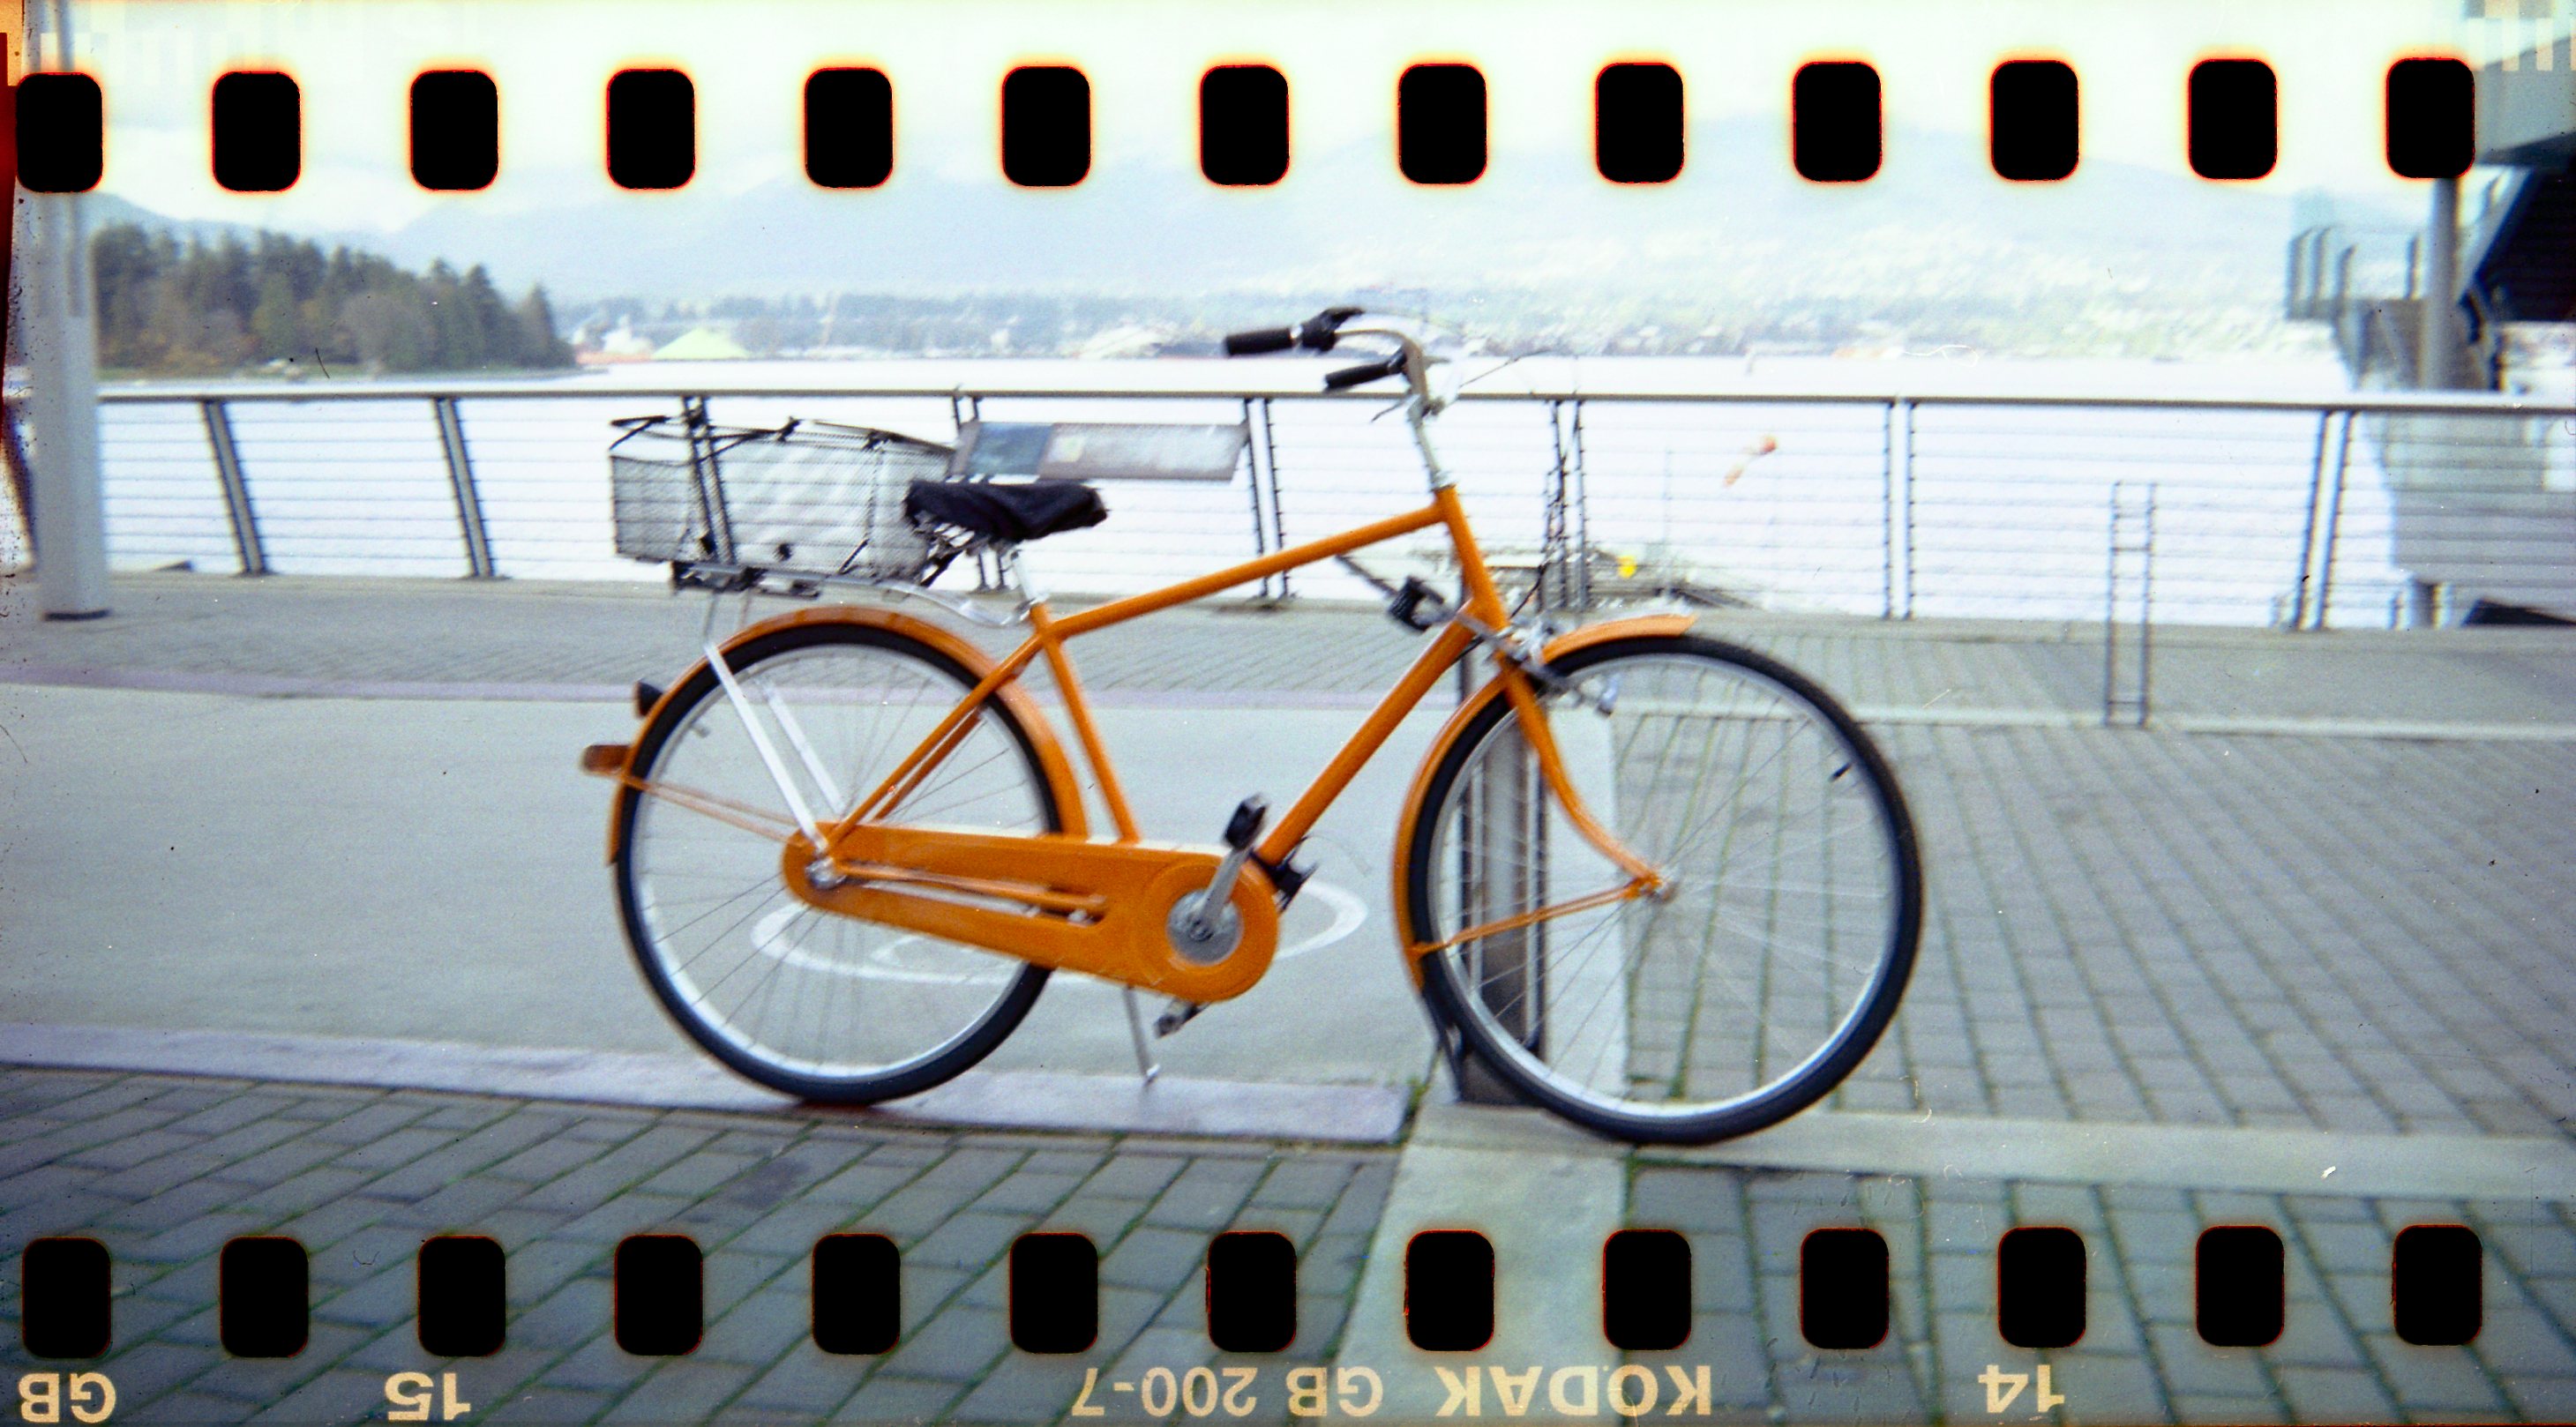
wheel, bicycle, vehicle, sports equipment, mountain bike, cycling, kodakbrownie127, epsonv550, kodak200, bicycle frame, land vehicle, cyclo cross bicycle, road bicycle, racing bicycle, hybrid bicycle